List of Holy Moses members

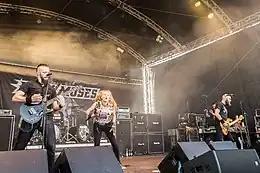
Holy Moses performing in 2018

Holy Moses is a German thrash metal band from Aachen. Formed in October 1980, the group was originally a trio consisting of guitarist and vocalist Jochen Fünders, bassist Ramon Brüssler, and drummer Peter Vonderstein. After a string of early lineup changes, the band settled on its first consistent lineup in December 1981 with the addition of vocalist Sabina Hirtz (later Classen), alongside guitarist Andy Classen, Brüssler and drummer Paul Linzenich. The current lineup of Holy Moses includes Sabina Classen, bassist Thomas Neitsch (since 2008), drummer Gerd Lücking (since 2011) and guitarist Peter Geltat (since 2012).